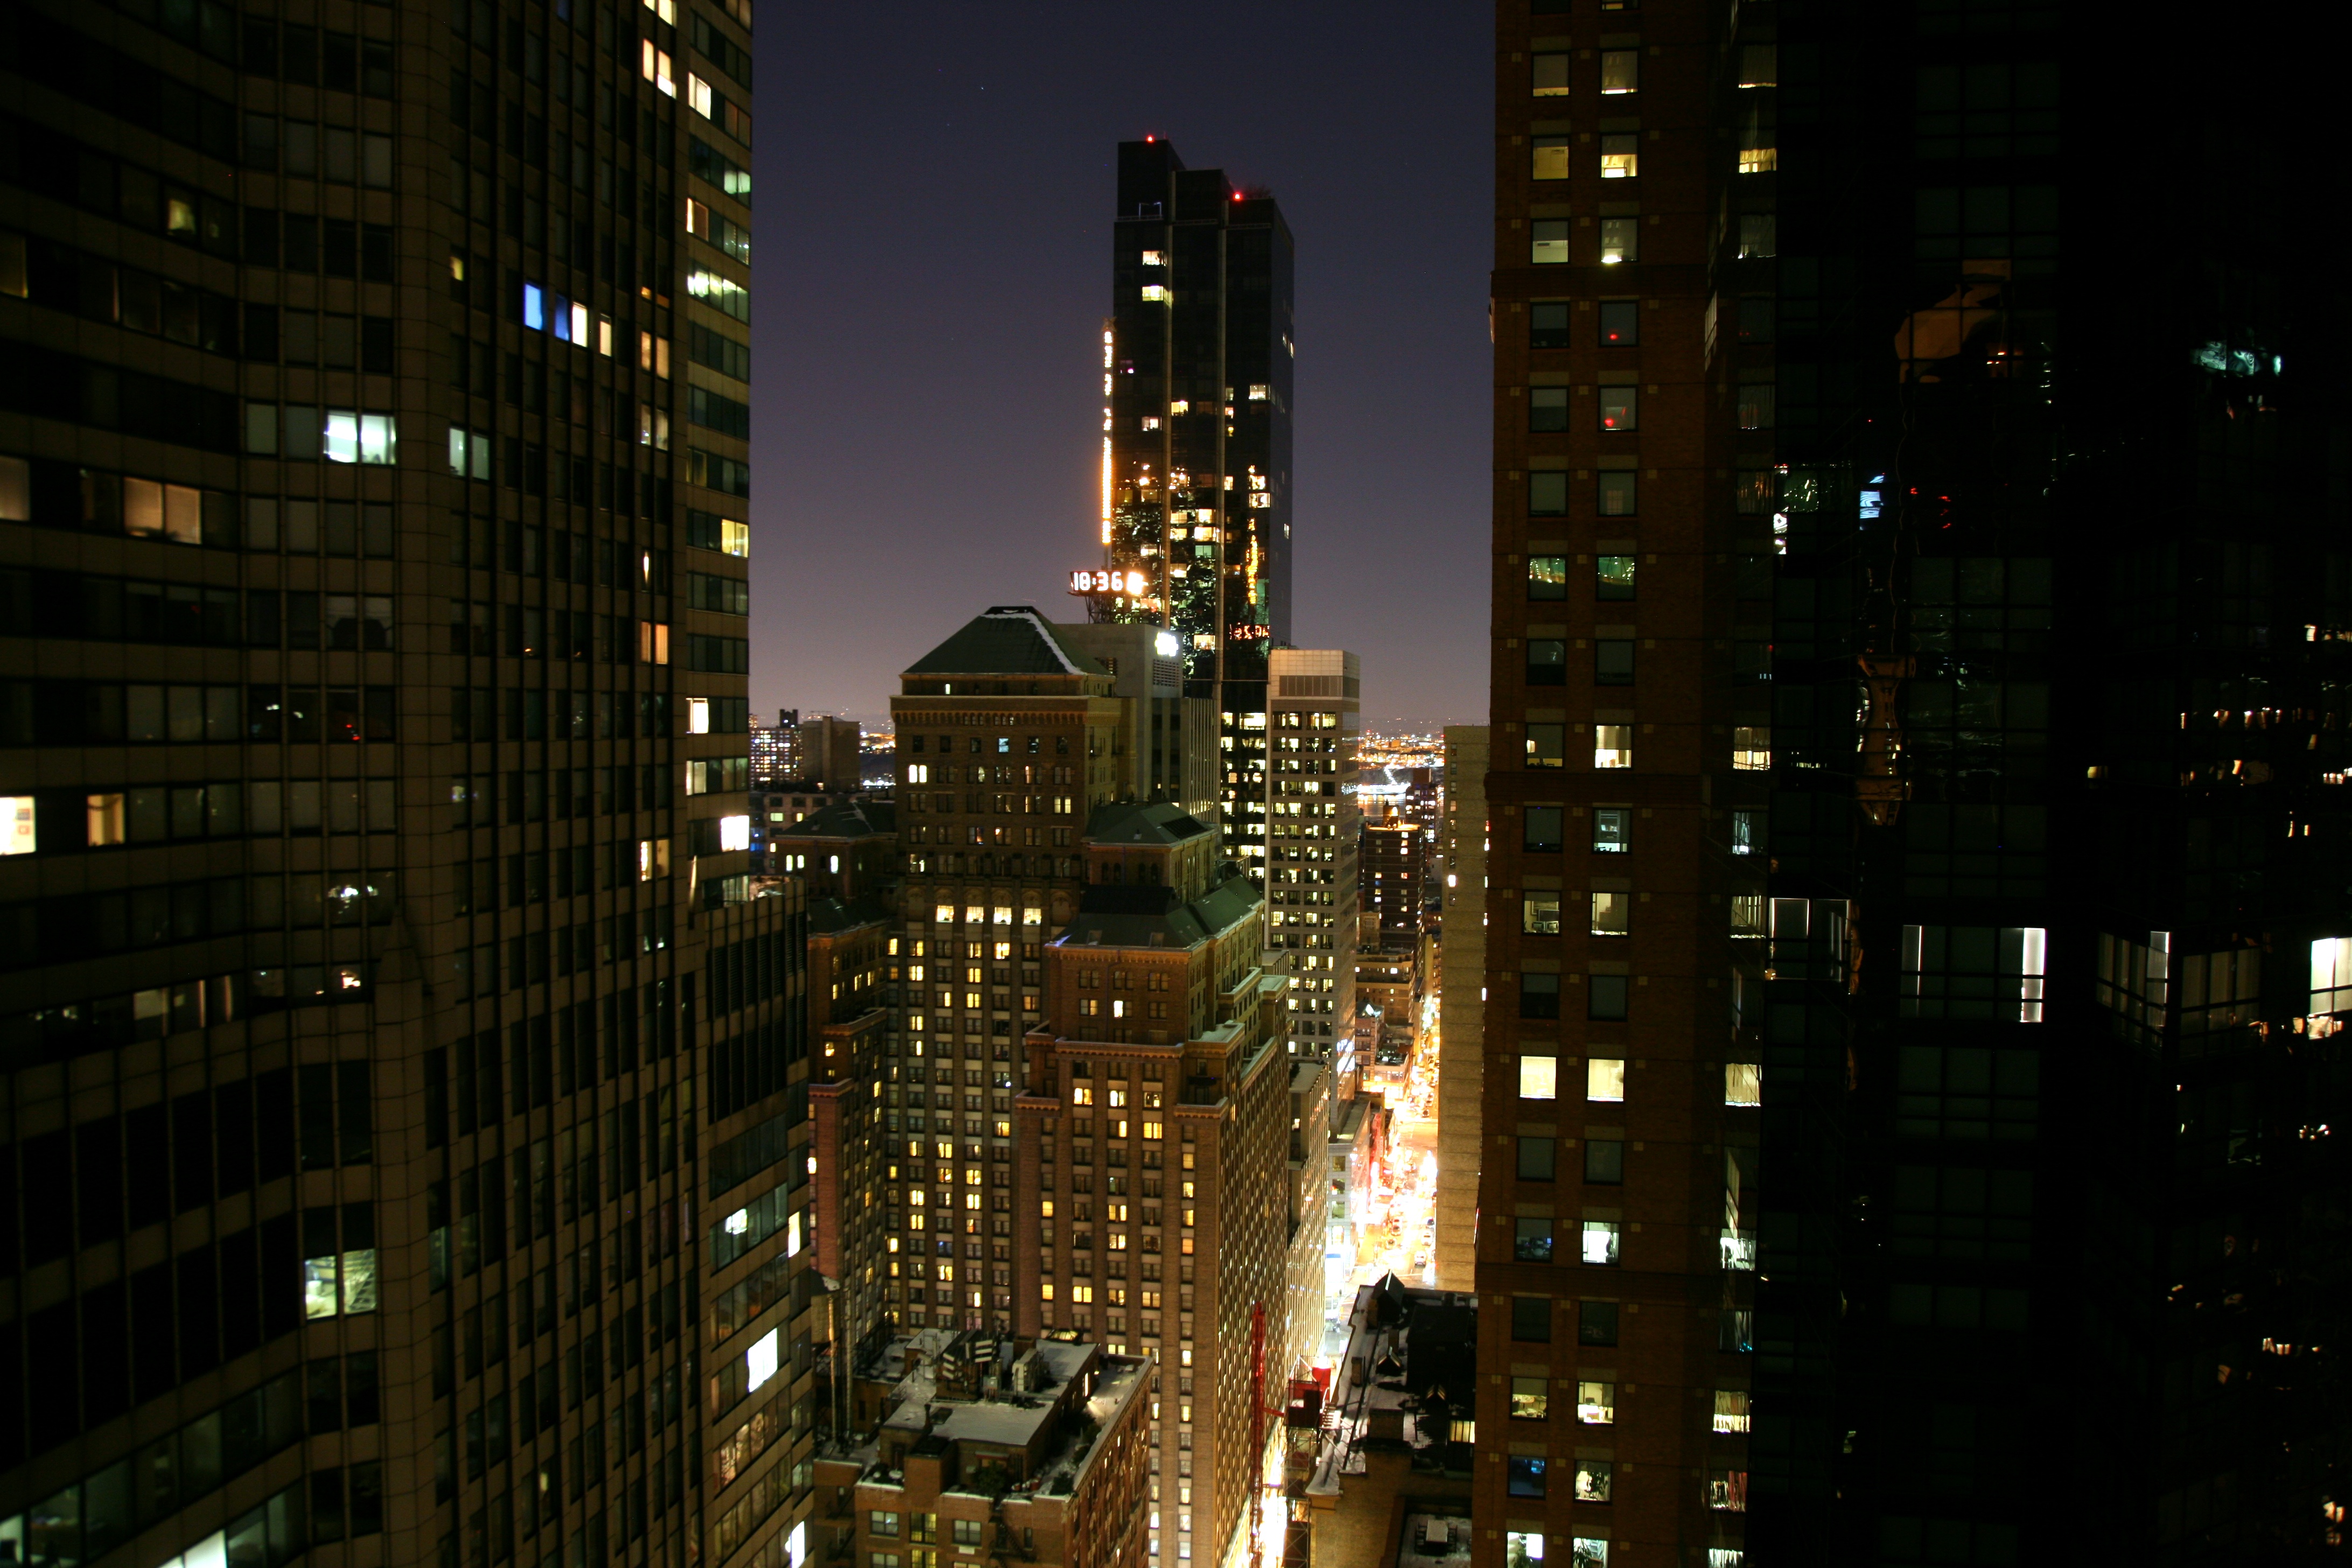
skyline, night, city, skyscraper, cityscape, downtown, evening, reflection, nyc, tower block, newyork, hotel, newyorkcity, ny, metropolis, midtownwest, parkermeridien, parkermeridienhotel, neighbourhood, urban area, geographical feature, human settlement, metropolitan area